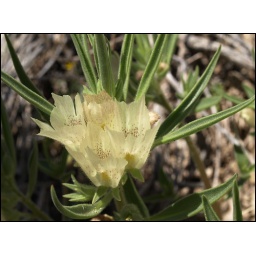
Mohavea confertiflora, my favorite flower spotted in Anza-Borrego State Park.Taken at Anza-Borrego State Park, on March 14, 2010.